Once Upon a Time in Kolkata

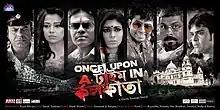
Theatrical release poster

Once Upon A Time in Kolkata is a 2014 Bengali thriller film directed by Satarupa Sanyal. The film features Ritabhari Chakraborty in the lead role.